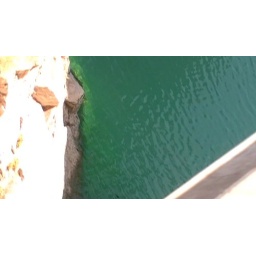
clear water in Lake Mead - you can see a fish at the bottom of the pic.